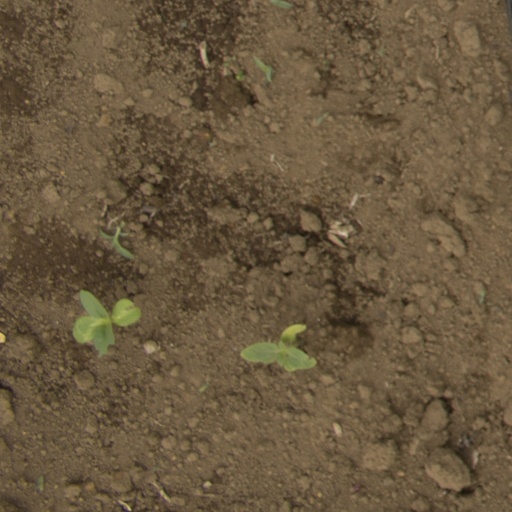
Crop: Jerusalem artichoke